Chinese Australians

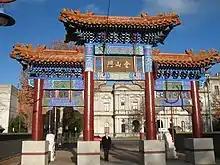
Gate to Bendigo's Golden Dragon Museum, dedicated to the history of the Chinese on the Victorian goldfields

The Australian Gold Rushes are what first lured thousands of Chinese to the country. In 1855 in Melbourne there were 11,493 Chinese arrivals. This was startling considering that barely five years previous, Melbourne's entire population had only been around 25,000 people. By 1858, 42,000 Chinese immigrants had arrived in Victoria, with many of them living in boarding houses in Little Bourke Street. Due to the widespread racist sentiments in parliament and on the goldfields, the first of many immigration restrictions and Chinese targeting laws was passed in late 1855. However, due to the long, poorly regulated borders between the colonies of Australia the numbers of Chinese on the goldfields continued to swell. Upon the goldfields Chinese peoples faced many hardships. There were violent anti-Chinese riots; the Buckland Riot, the Lambing Flats Riots, as well as general discrimination and prejudice. However, there were many establishments in this period that would have a lasting effect on the history of Australia and the history of Chinese in Australia. One of these establishments were the Chinese camps, which most often, later, became Chinatowns in Australia. There was also the establishment and the consolidation of power for Chinese societies, many of these are still active in Australia today. These societies provided support and community for the Chinese in the colonies.